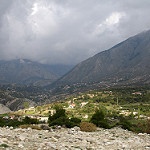
Scene: Outdoor